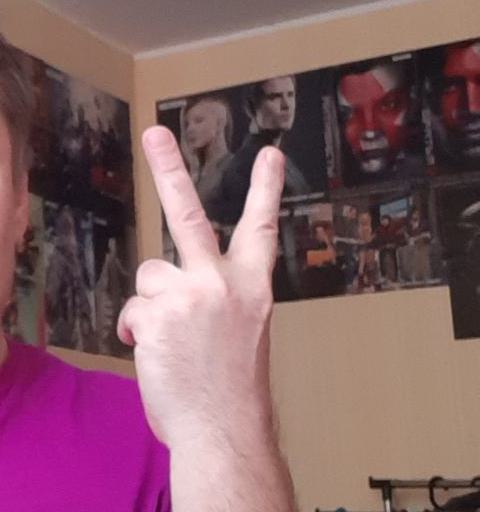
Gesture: peace_inverted